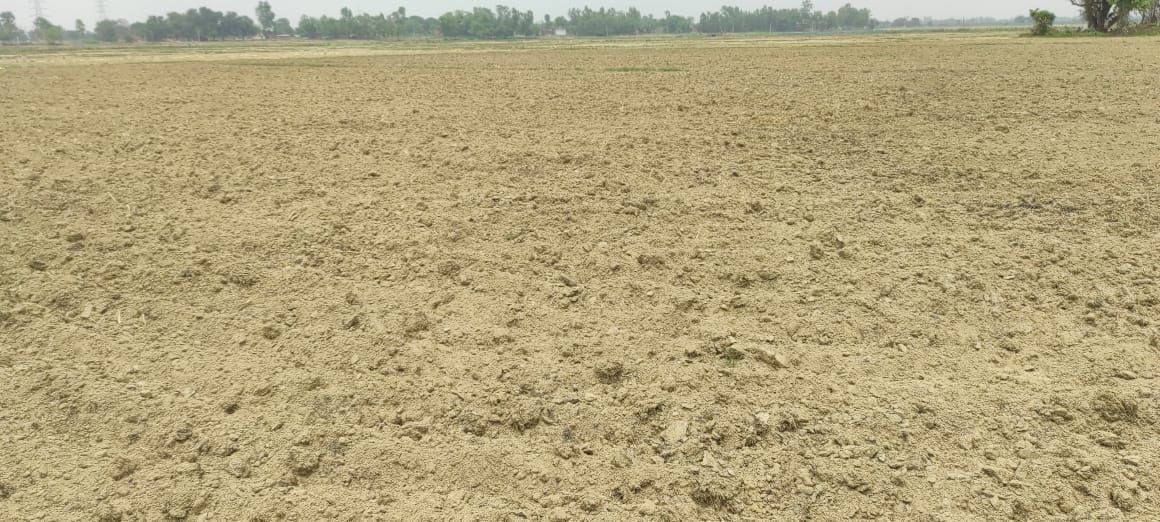
Soil type: Alluvial soil